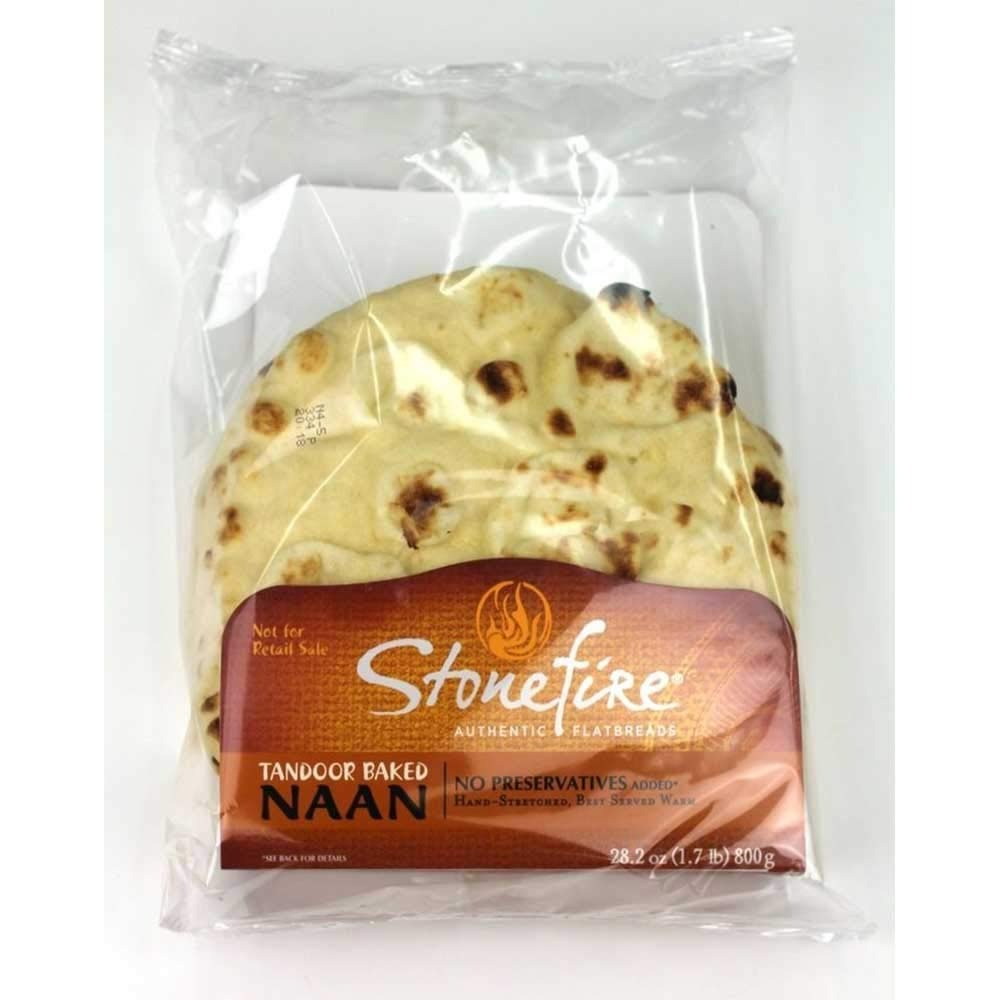
Item Name: Stonefire Original Round Naan, 8 inch -- 48 per case.
Bullet Point: Food items cannot be returned.
Value: 8.0
Unit: Count

Price: 122.11